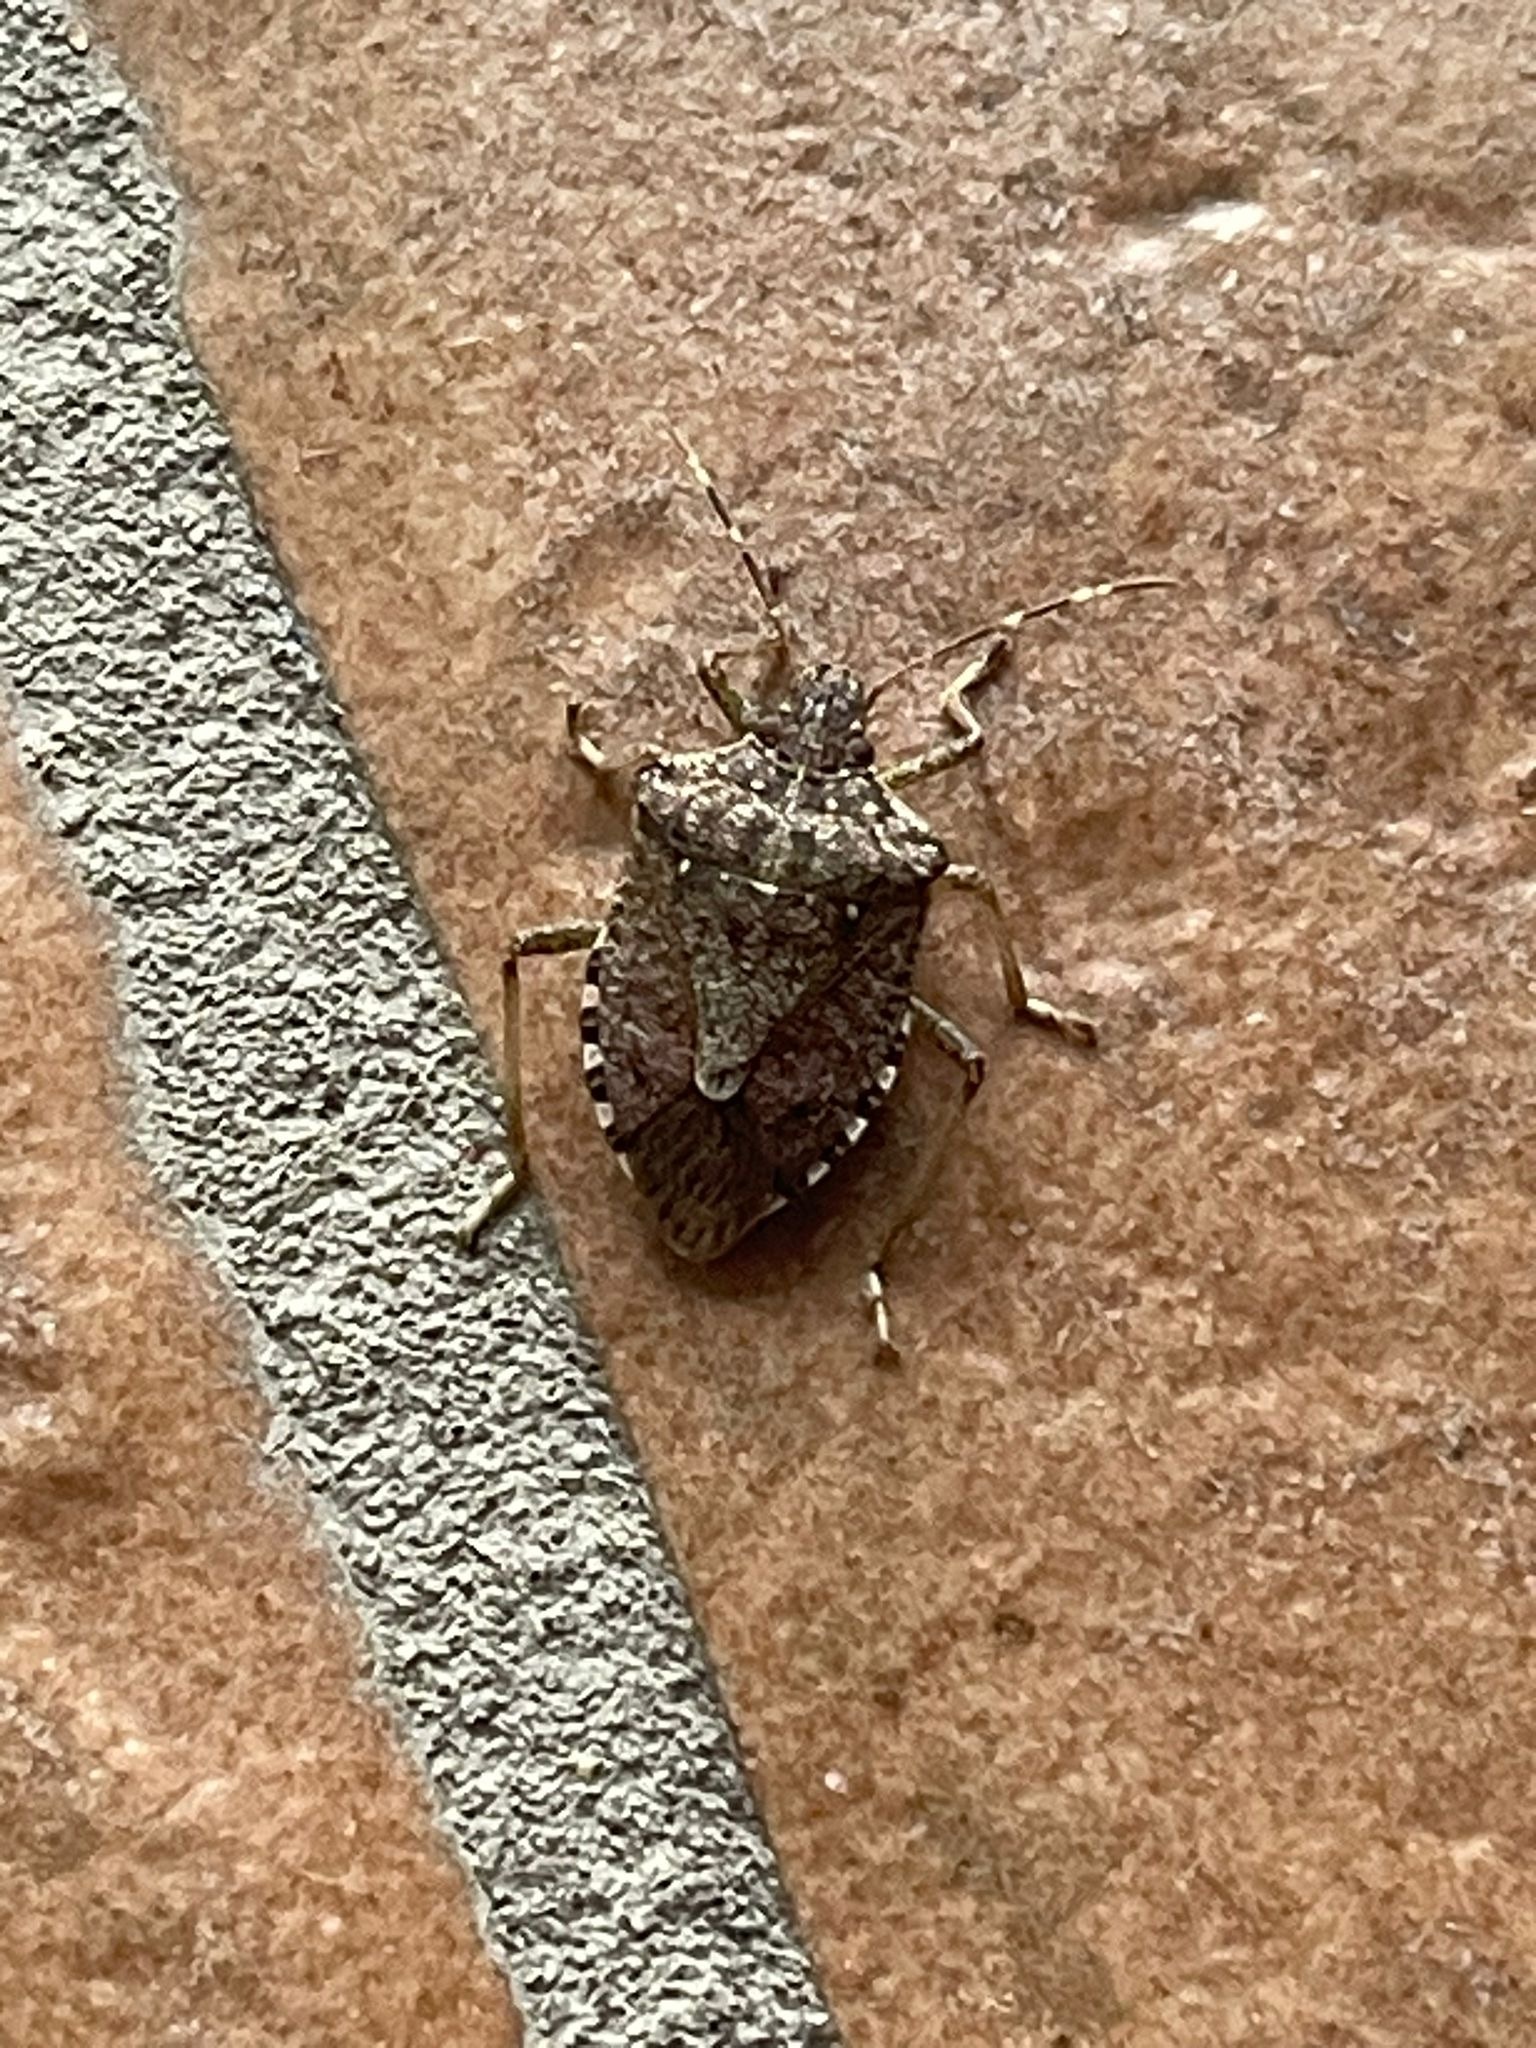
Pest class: stink_bug